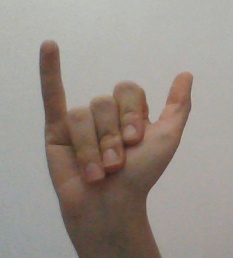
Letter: ya